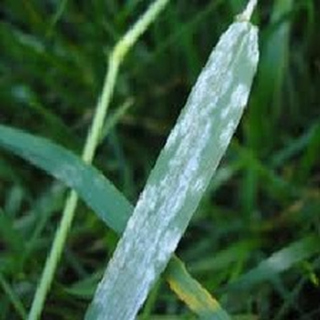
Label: wheat_mildew